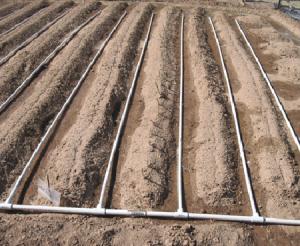
Shamba kubwa limelimwa na kupigwa matuta yaliyonyooshwa vizuri tayari mbegu za mpunga zimepandwa ambazo kwa kawaida zinahitaji maji mengi ya kutosha ndio maana mabomba yamefungwa ili kuweza kuhakikisha unyevunyevu unakuwepo usiku na mchana.